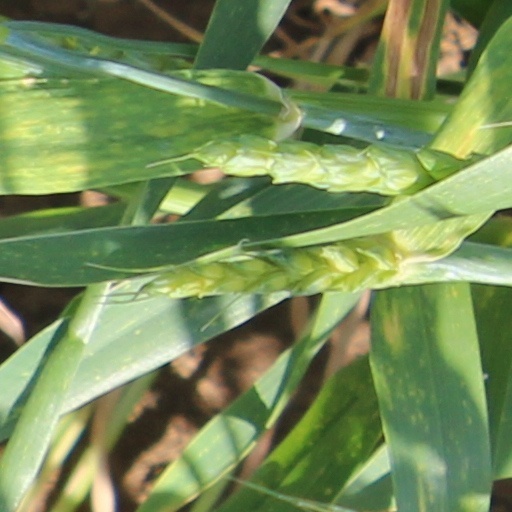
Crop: wheat